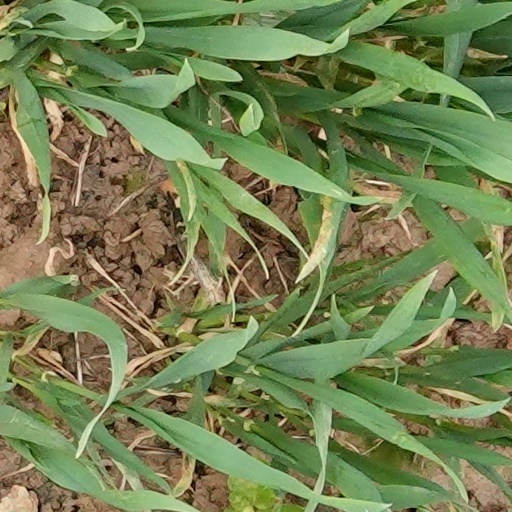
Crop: wheat